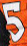
Number: 5